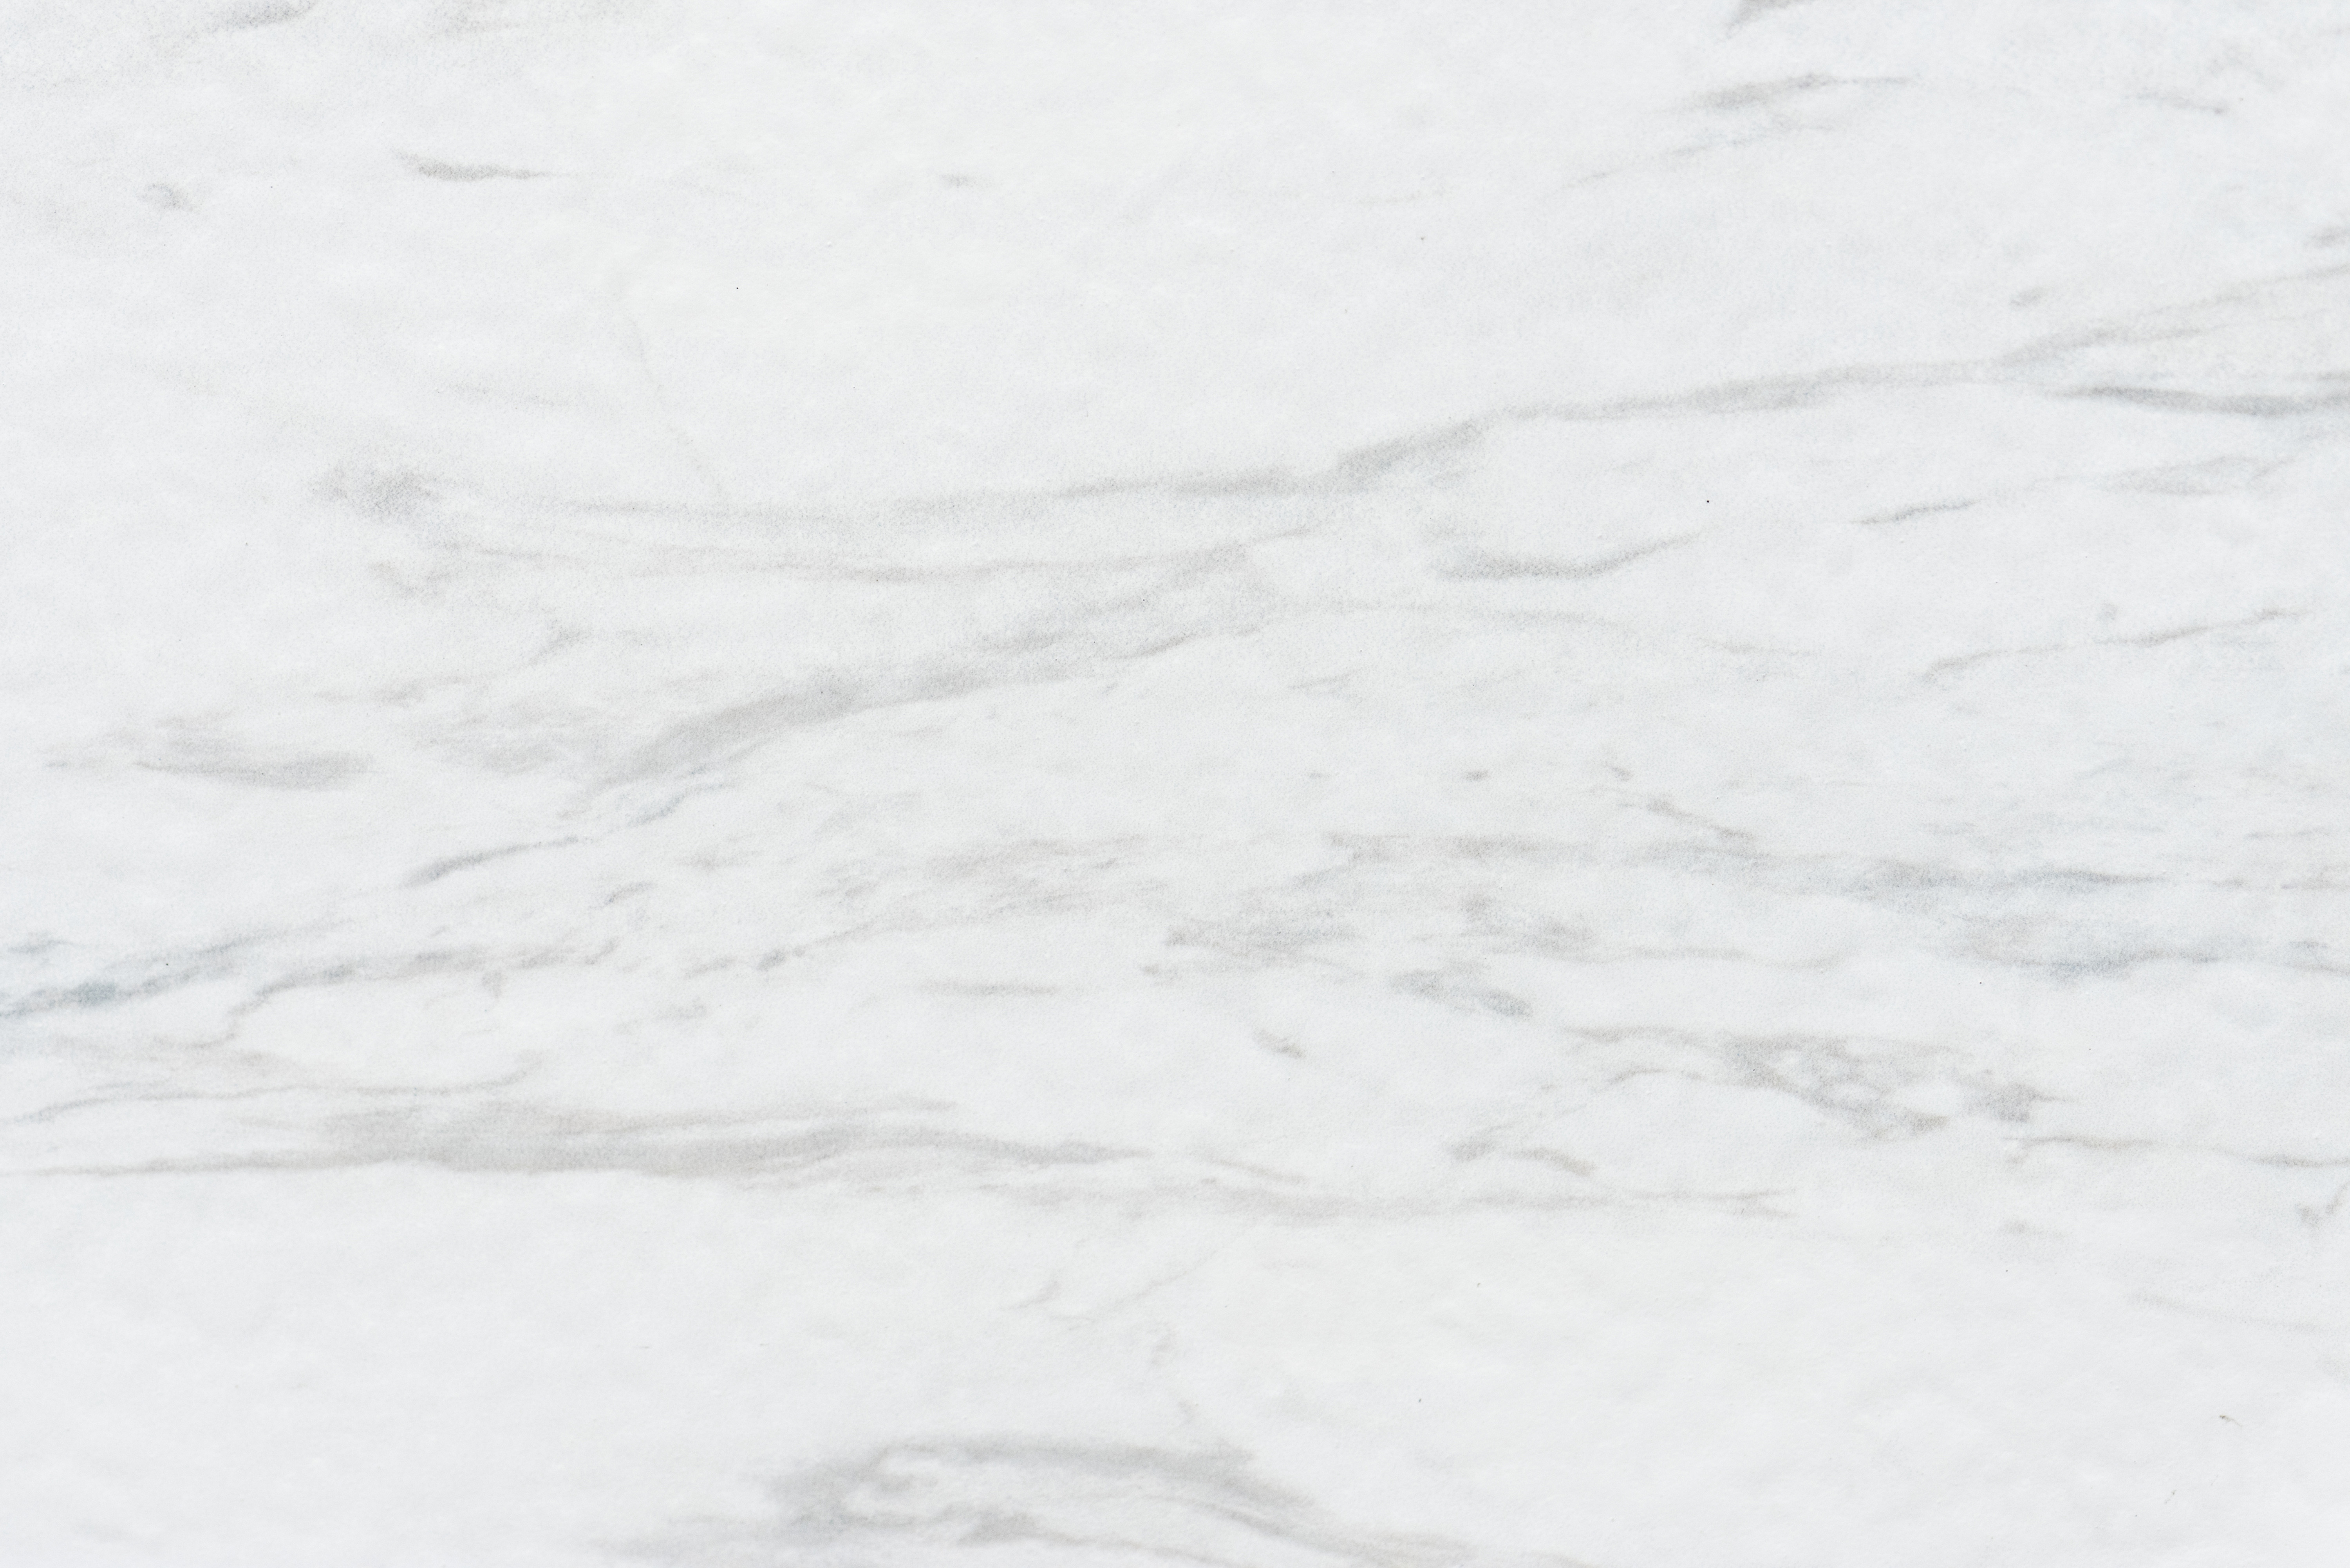
abstract, attractive, backdrop, background, cc0, colour, copy space, craftsmanship, creative common 0, creative commons 0, decorate, decoration, design, design space, isolated, marble, mix, pattern, surface, texture, textured, tiles, wall, white, freezing, geological phenomenon, snow, arctic, ice, winter, tundra, black and white, winter storm, blizzard, sky, glacial landform, ice cap